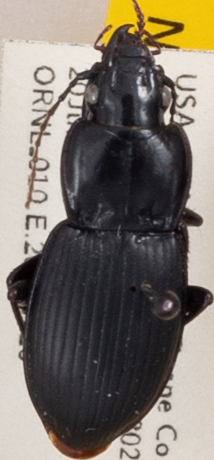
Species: Cyclotrachelus sigillatus
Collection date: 2022-07-20
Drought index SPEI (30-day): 0.842
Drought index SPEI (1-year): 0.256
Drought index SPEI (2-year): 0.114